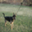
Label: dog